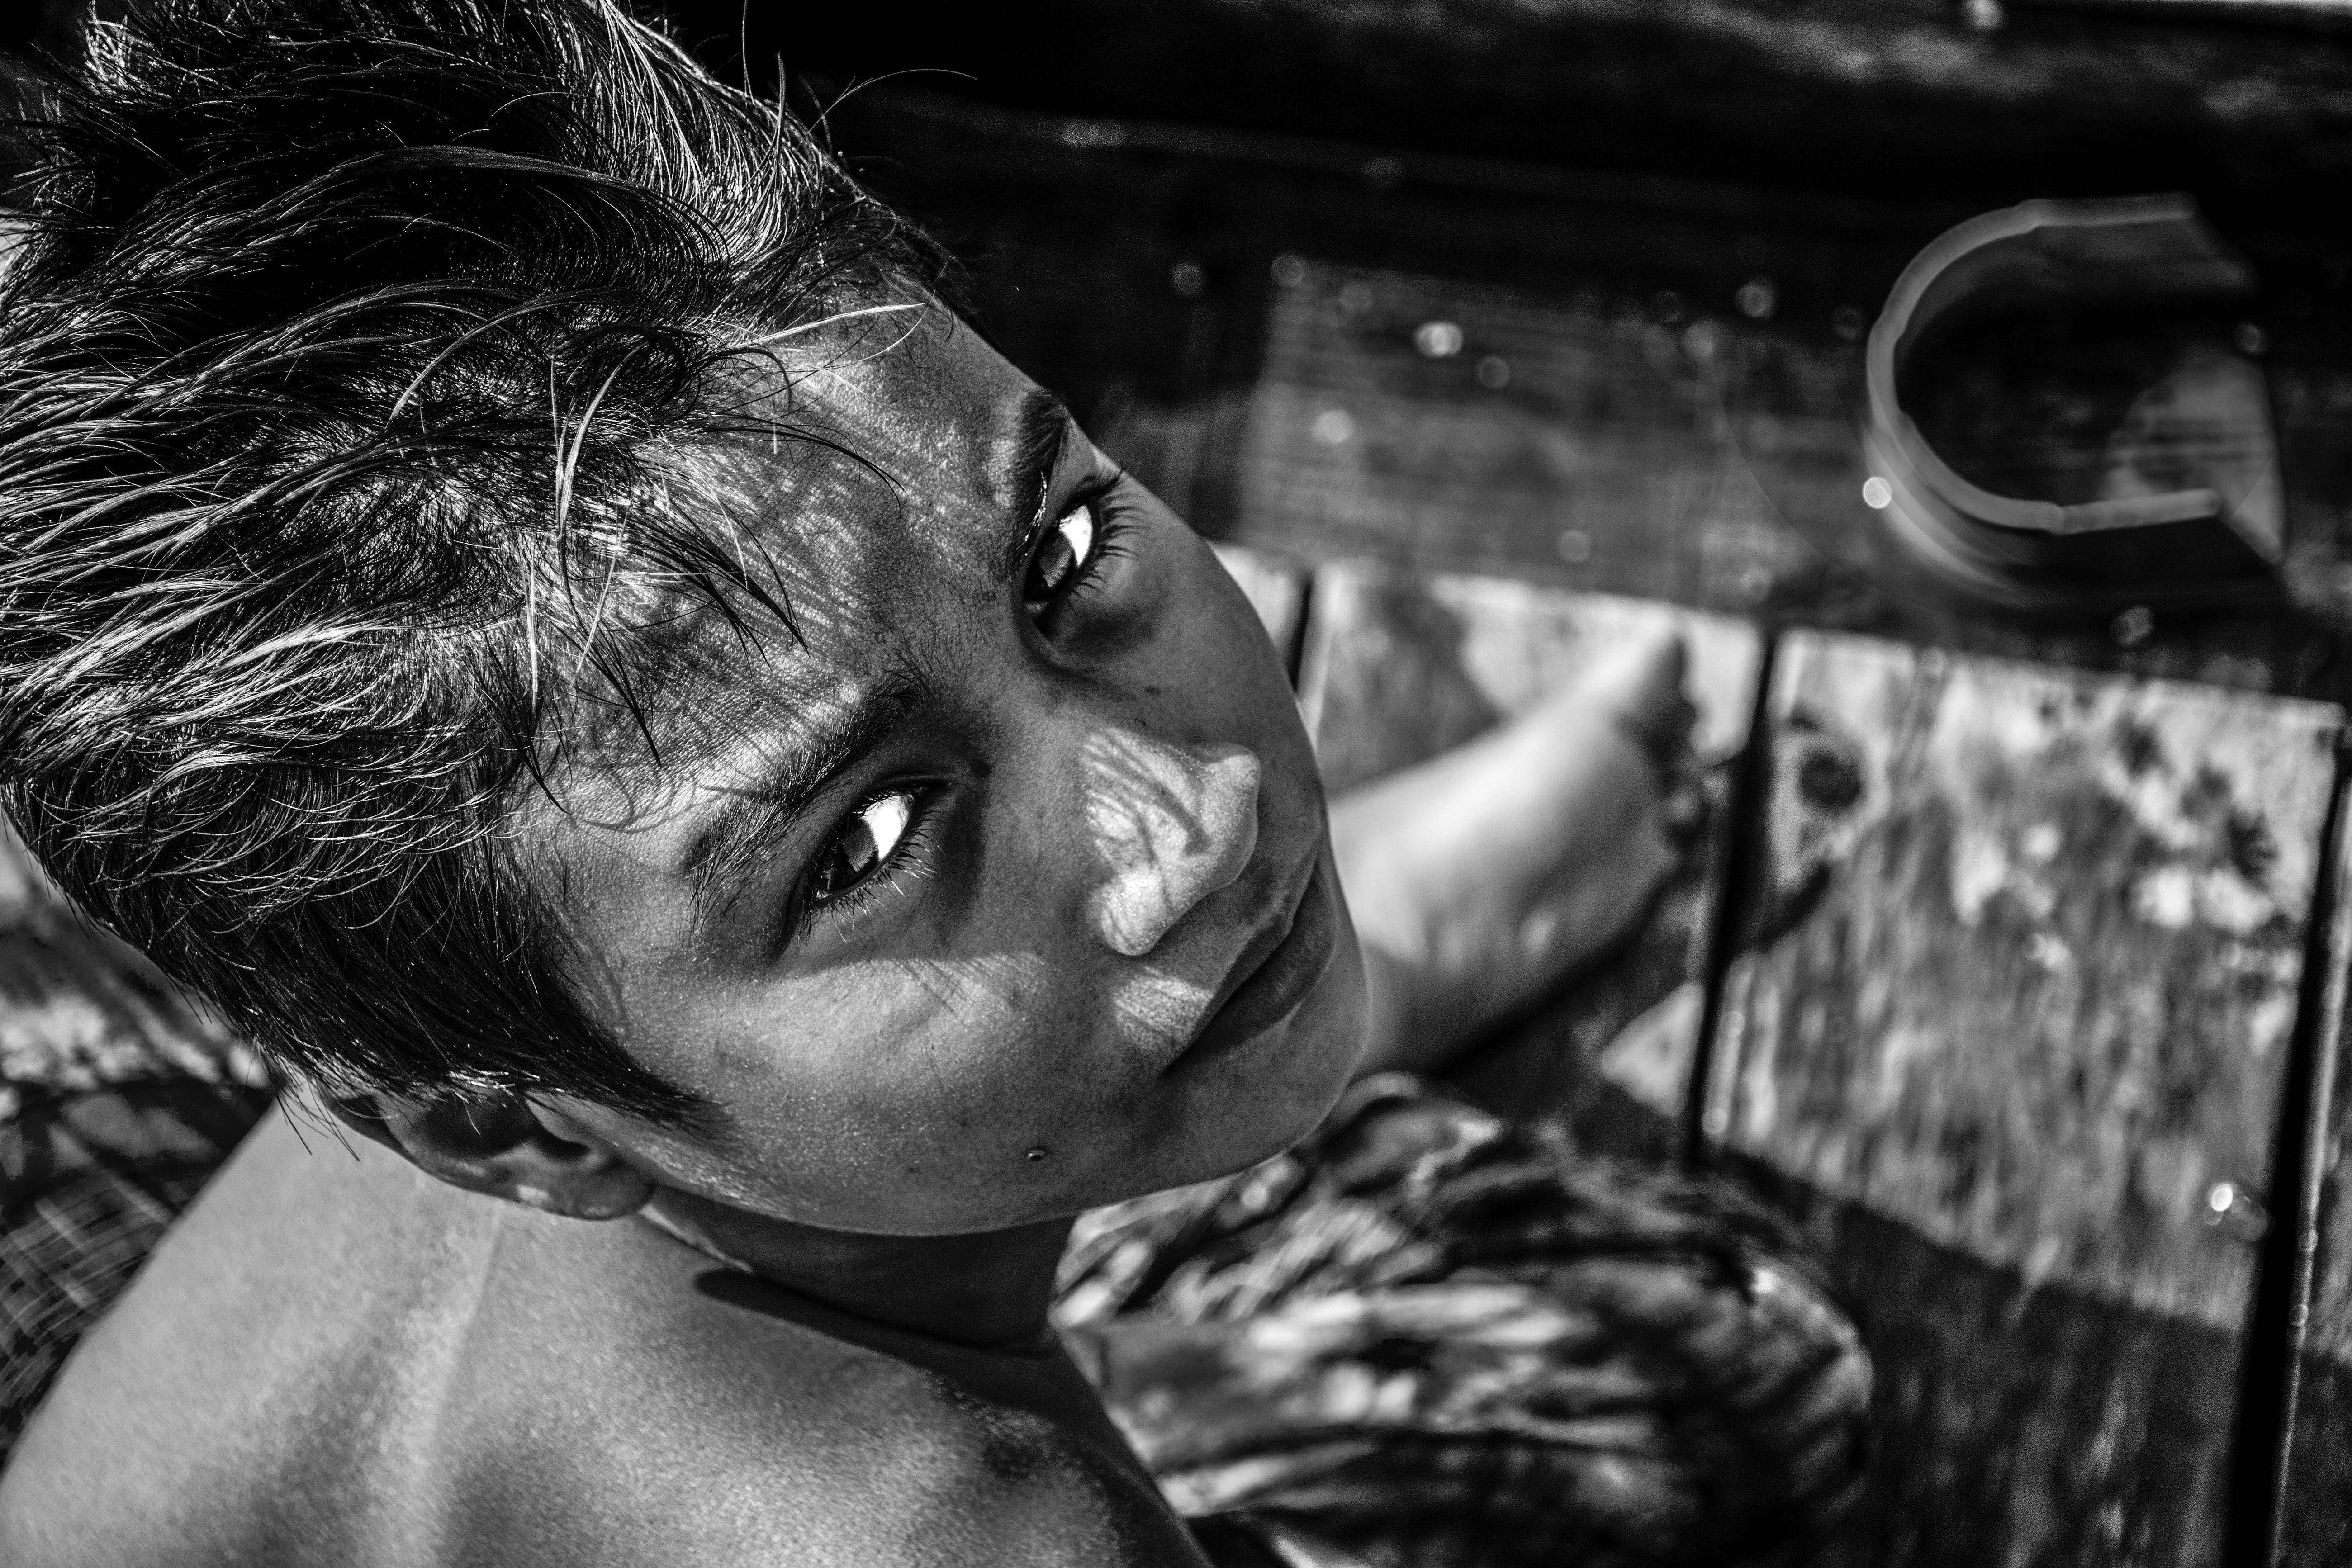
black, eye, black and white, human, photography, monochrome, smile, mouth, style